Palazzo del Podestà, Mantua

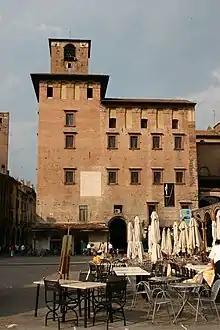
Piazza delle Erbe facade

The Palazzo del Podeatà facade, while still displaying the tipsy arrangement of windows is more sober in its decoration.